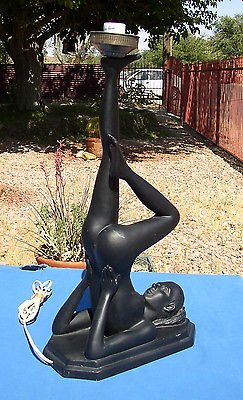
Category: lamp